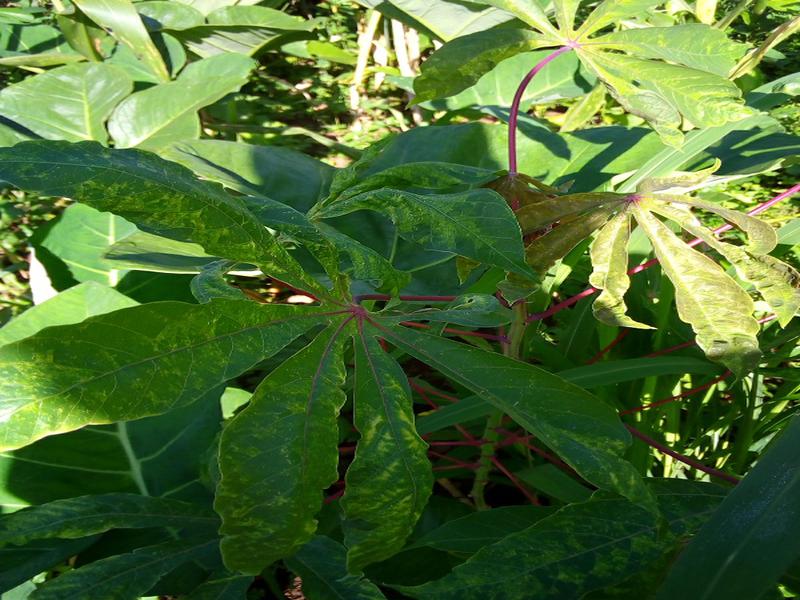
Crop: cassava
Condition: mosaic_disease